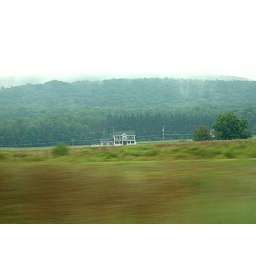
Picture taken in car of house in what they call mountains on this side of the country.